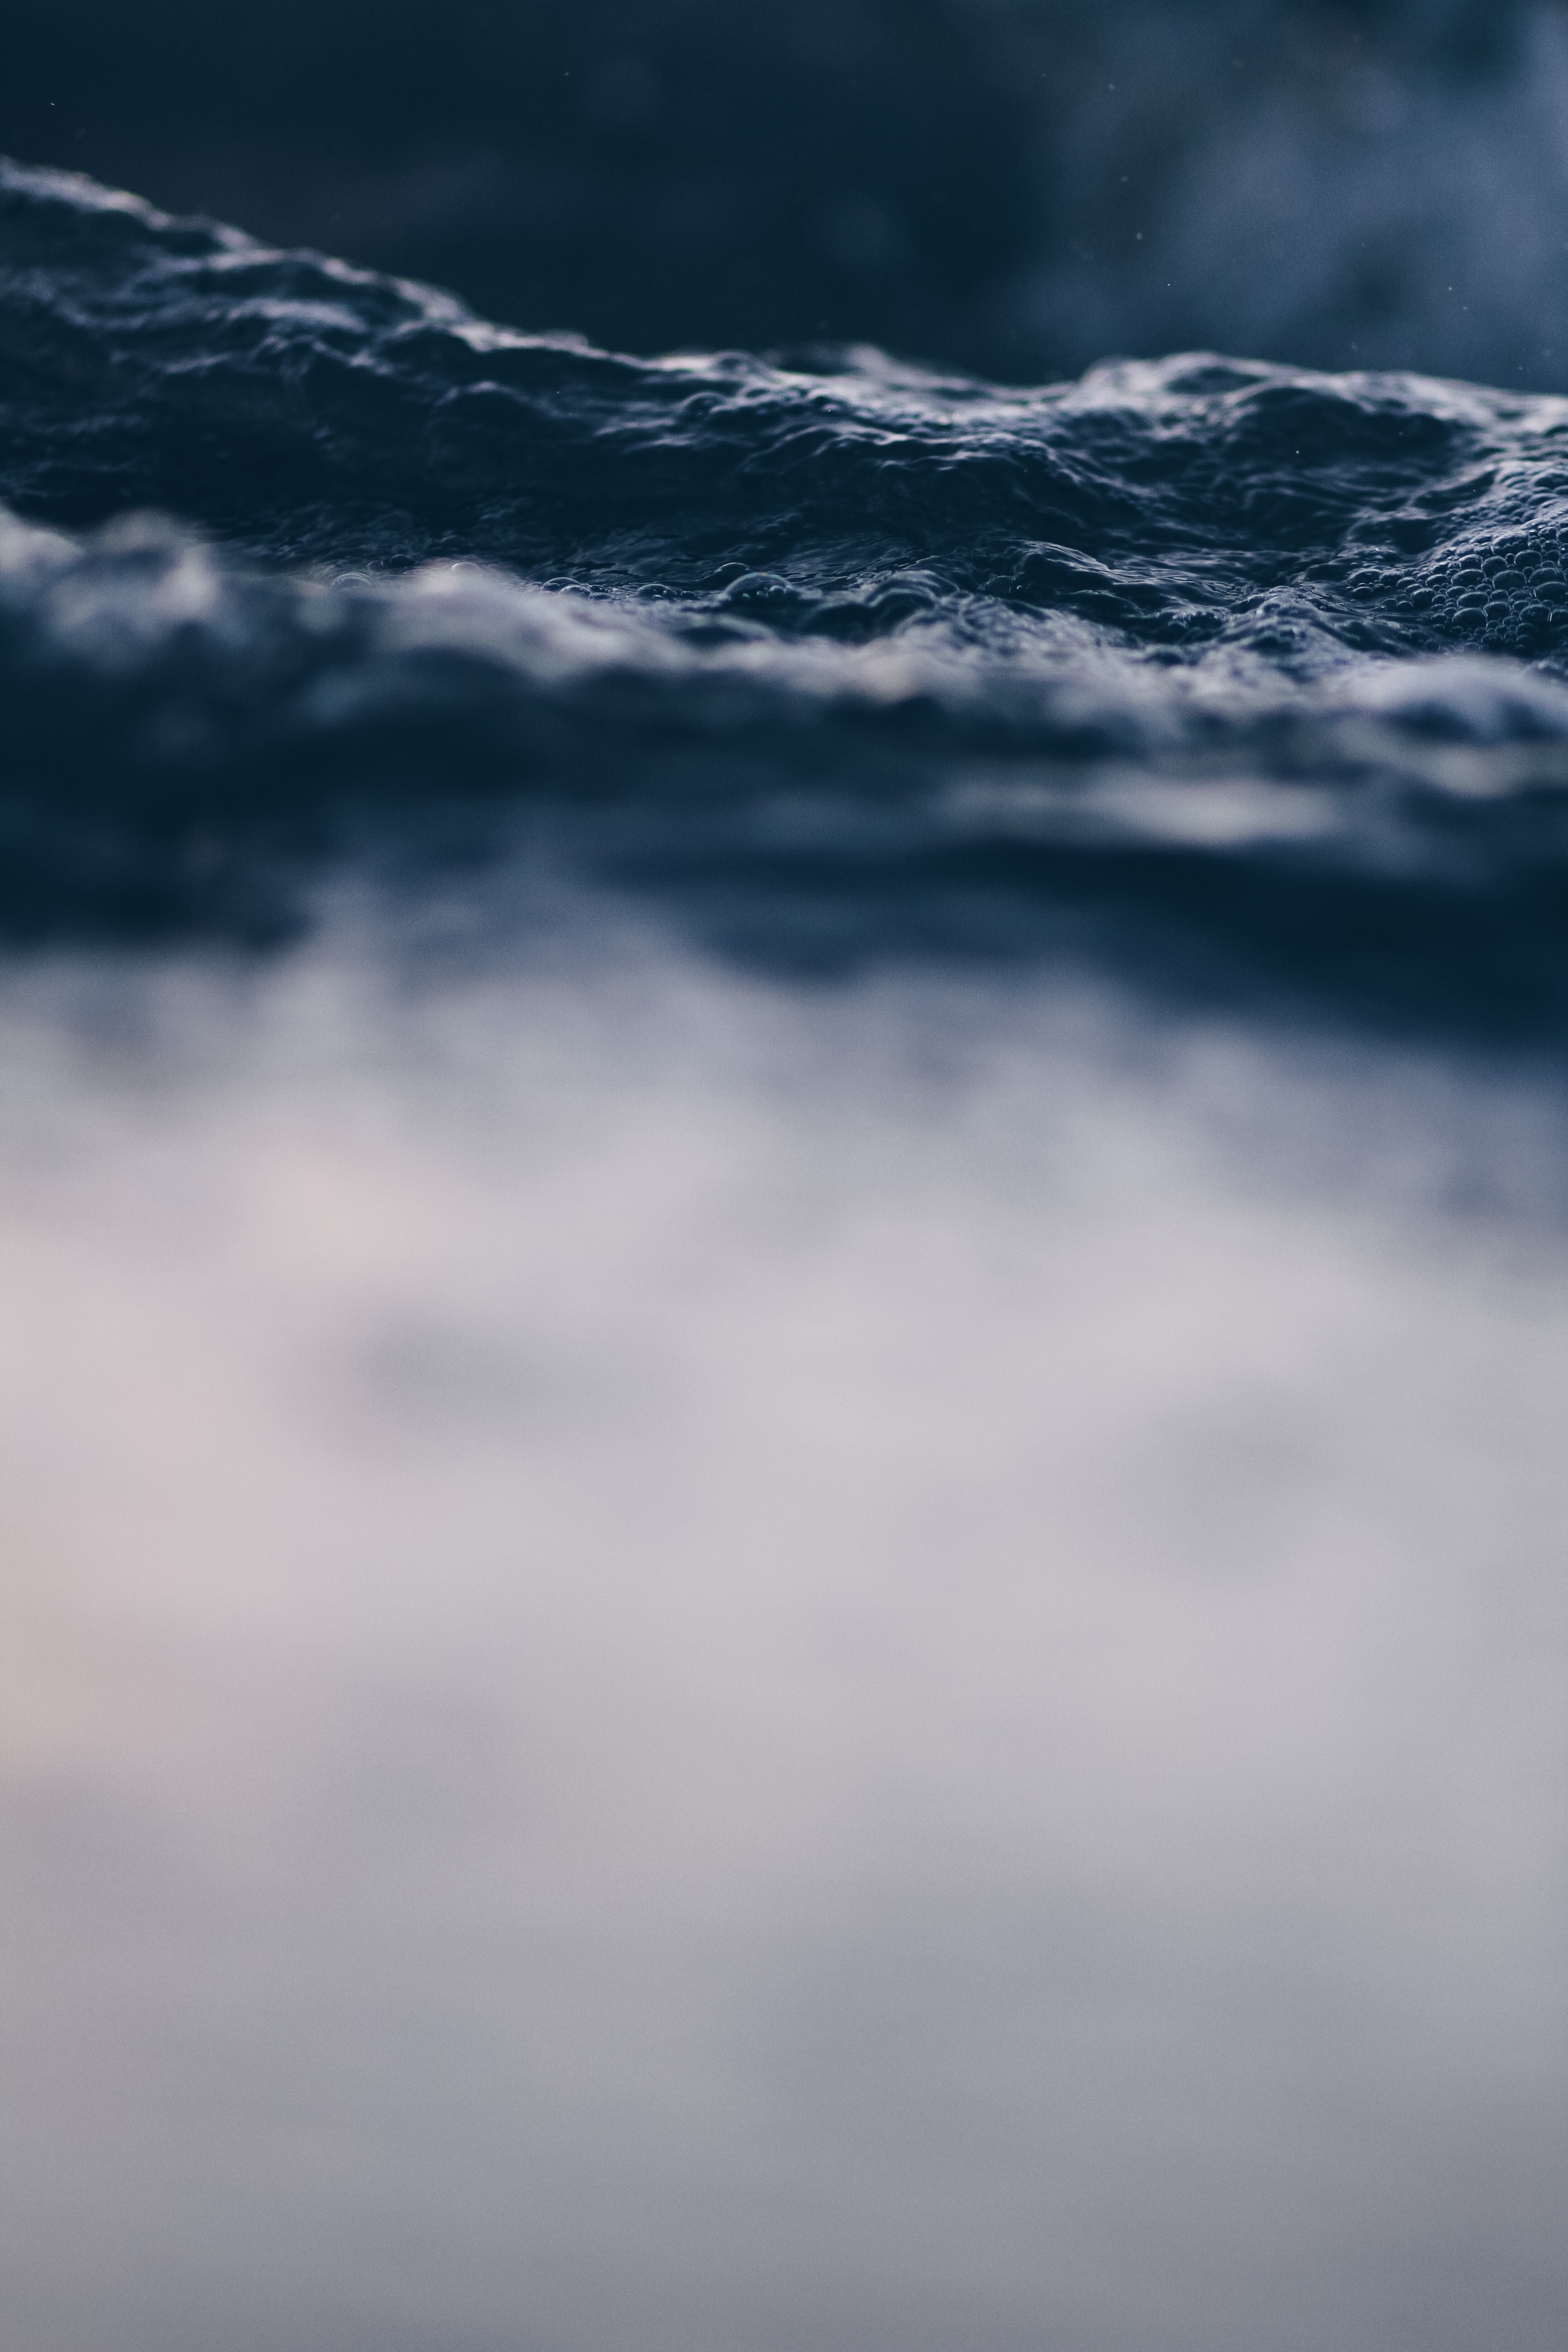
sea, coast, ocean, horizon, mountain, cloud, sky, sunlight, wave, atmosphere, reflection, weather, meteorological phenomenon, atmospheric phenomenon, atmosphere of earth, wind wave